Air pollution in Taiwan

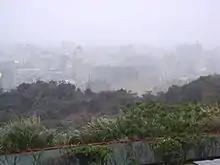
The urban landscape in a suburb of Taipei on 15 April 2010, seemingly featuring heavy air pollution.

Air pollution in Taiwan is mostly derived from sources of domestic combustion, primarily the burning of fossil fuels. Taiwan's topography has been noted to be a contributing factor to its air pollution problem, leading to poor dispersal and trapping pollutants. Taipei, Taiwan's capital and largest city for example, is surrounded by mountains, and other industrial centers along the northern and western coasts of Taiwan are surrounded by high mountains.